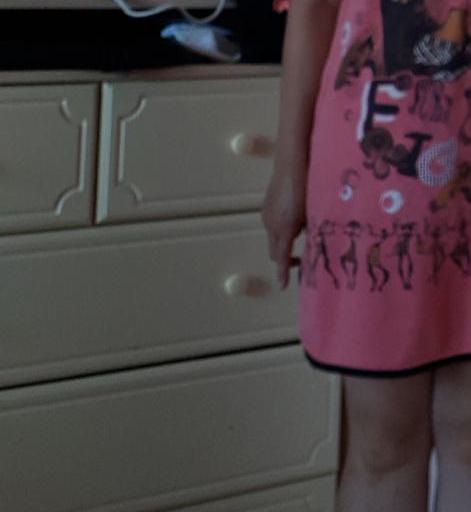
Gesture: no_gesture